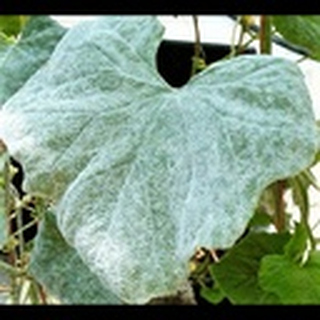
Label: cotton_powdery_mildew